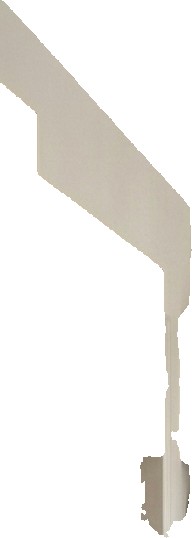
Surface category: wall